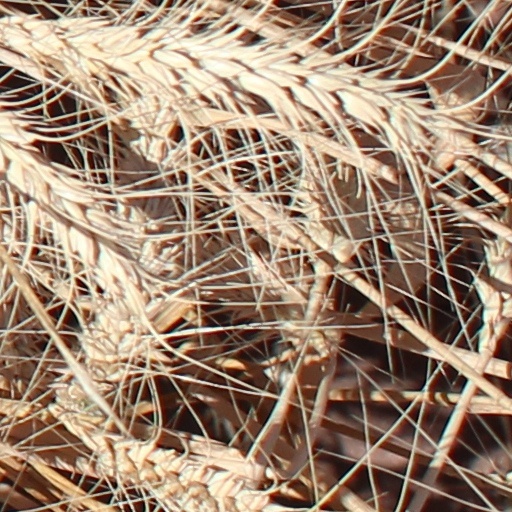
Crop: wheat